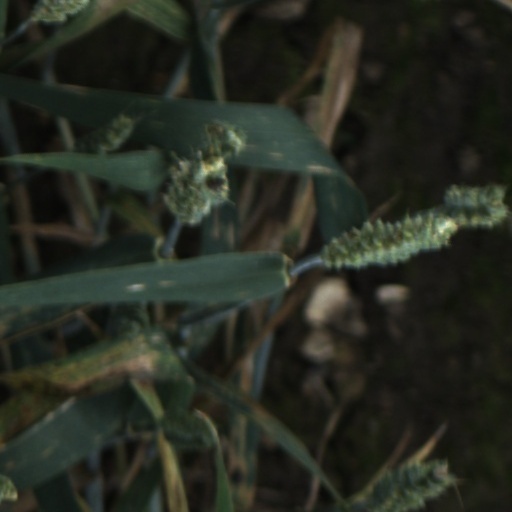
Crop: wheat